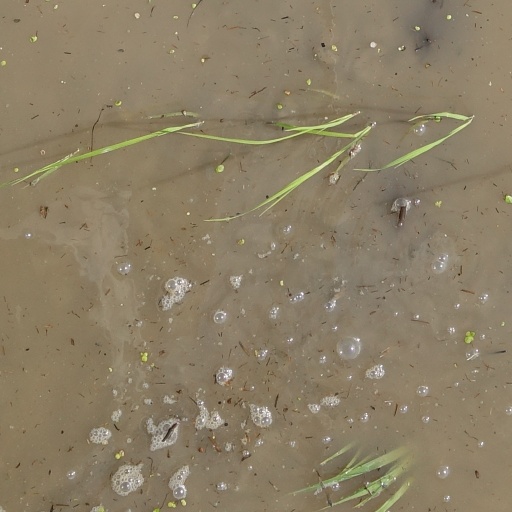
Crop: rice